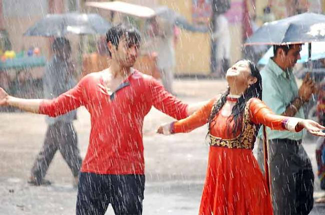
Weather: rain or strom